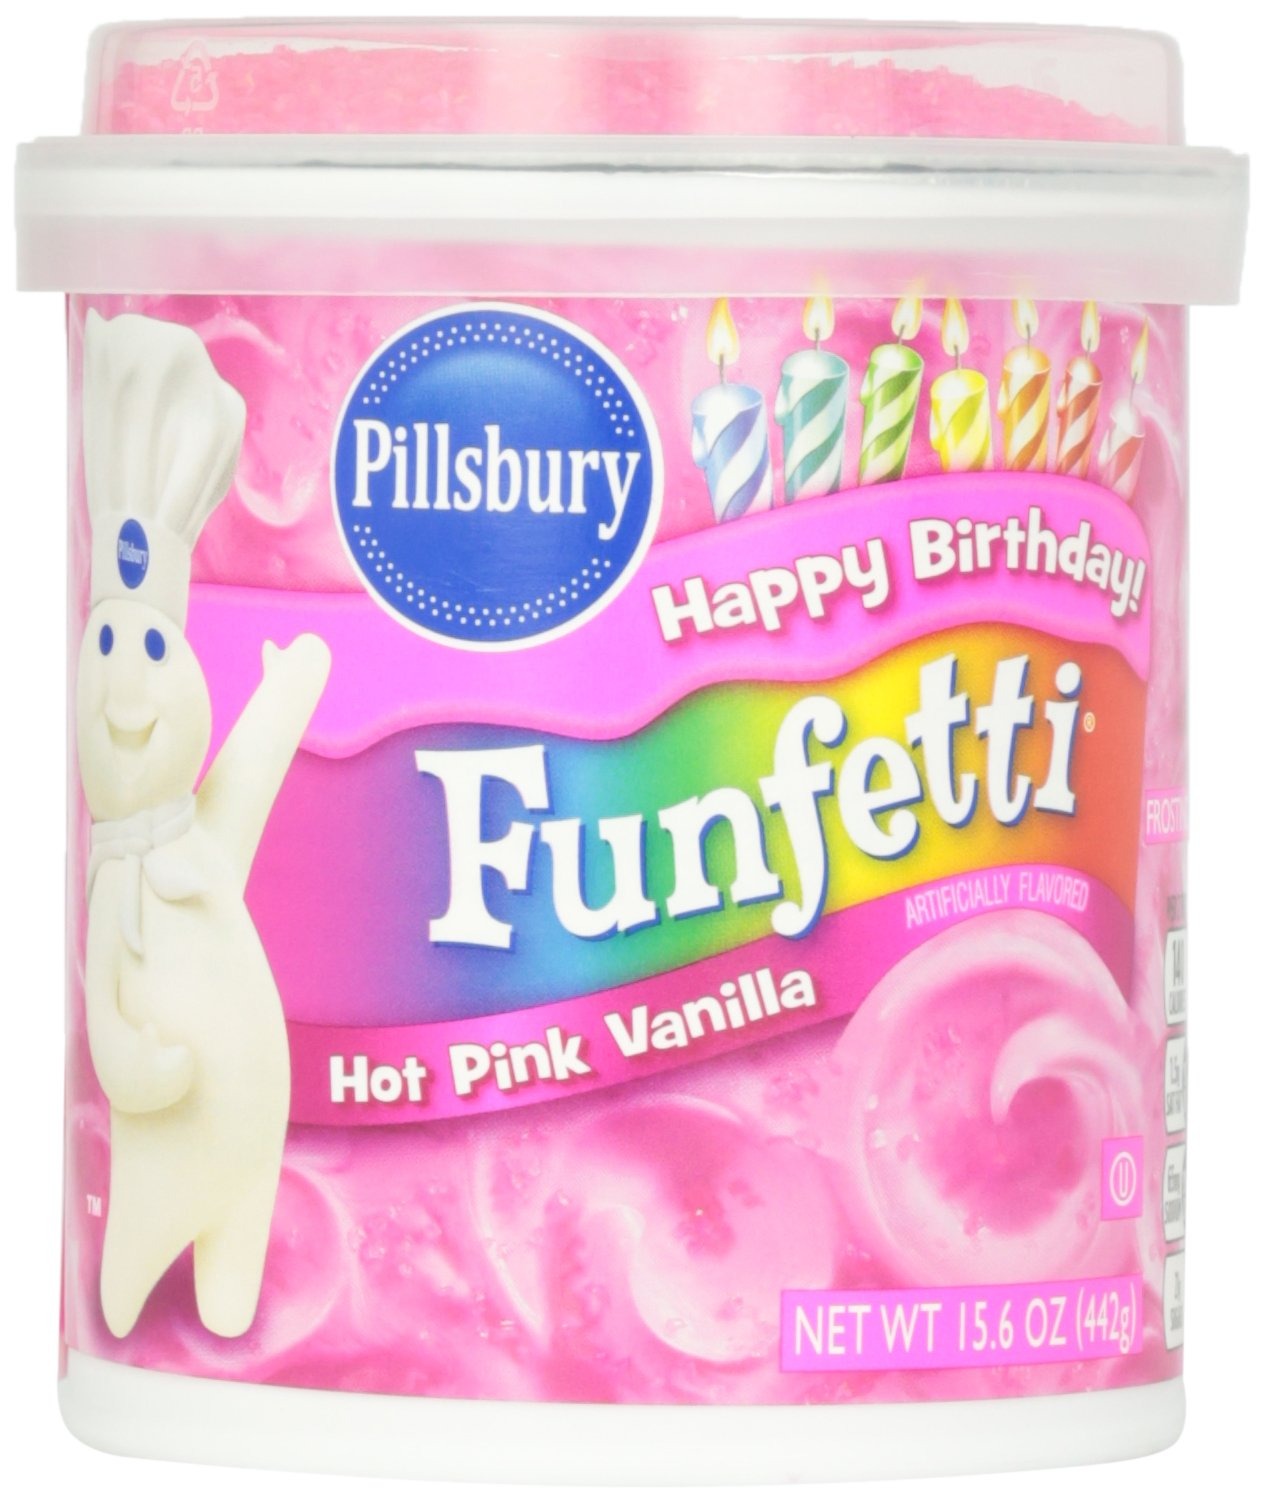
Item Name: Pillsbury Funfetti Frosting Hot Pink Cake Icing
Bullet Point 1: Easy to use
Bullet Point 2: Colorful candy bits
Bullet Point 3: Easy recipes on back of package
Product Description: This is the Funfetti Hot Pink Vanilla flavored cake icing for frosting cupcakes or layer cakes by Pillsbury. The size is 15.6 ounce in a plastic tub with pink sugar crystal stored separately in the lid for decorating.
Value: 15.6
Unit: Ounce

Price: 1.99